Gertrud Koch

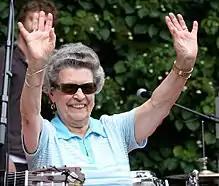
Koch in 2009

Gertrud Koch (1 June 1924 – 21 June 2016) was a German resistance fighter during World War II. She is best known for being a member of the youth group Edelweiss Pirates.